Cyril Atkinson

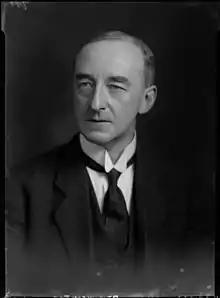
Atkinson in 1926

Sir Cyril Atkinson (9 May 1874 – 29 January 1967) was an English barrister, Conservative Party politician, and judge. He served as Member of Parliament (MP) for Altrincham in Cheshire from 1924 to 1933, when he resigned to become a High Court judge.